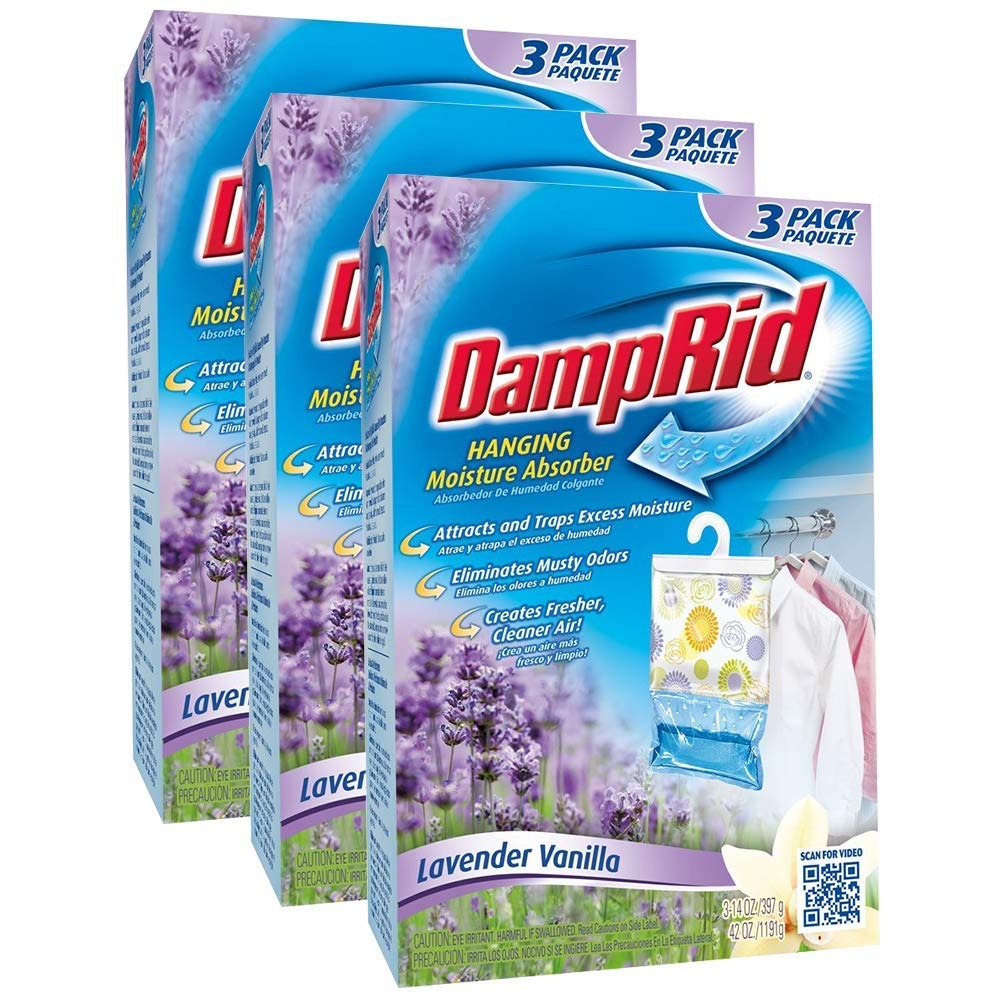
Item Name: DampRid Lavender & Vanilla Hanging Moisture Absorber, 3 ct, 42 Ounce - 3 Boxes,, 3Count ()
Bullet Point: DampRid Lavender & Vanilla hanging moisture absorber, 3 ct, 42 oz - 3 boxes
Value: 126.0
Unit: Ounce

Price: 55